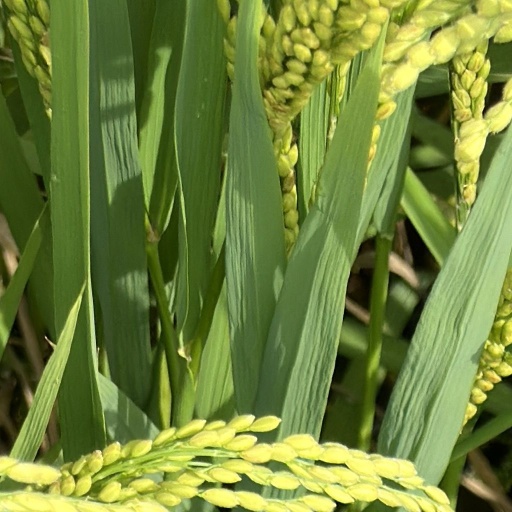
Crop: rice